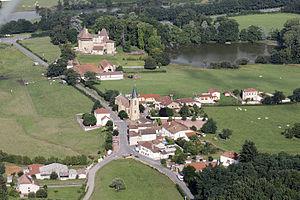
Le Bourg et le Château de St Pierre
Saint-Pierre-la-Noaille est une commune française située dans le département de la Loire en région Auvergne-Rhône-Alpes.